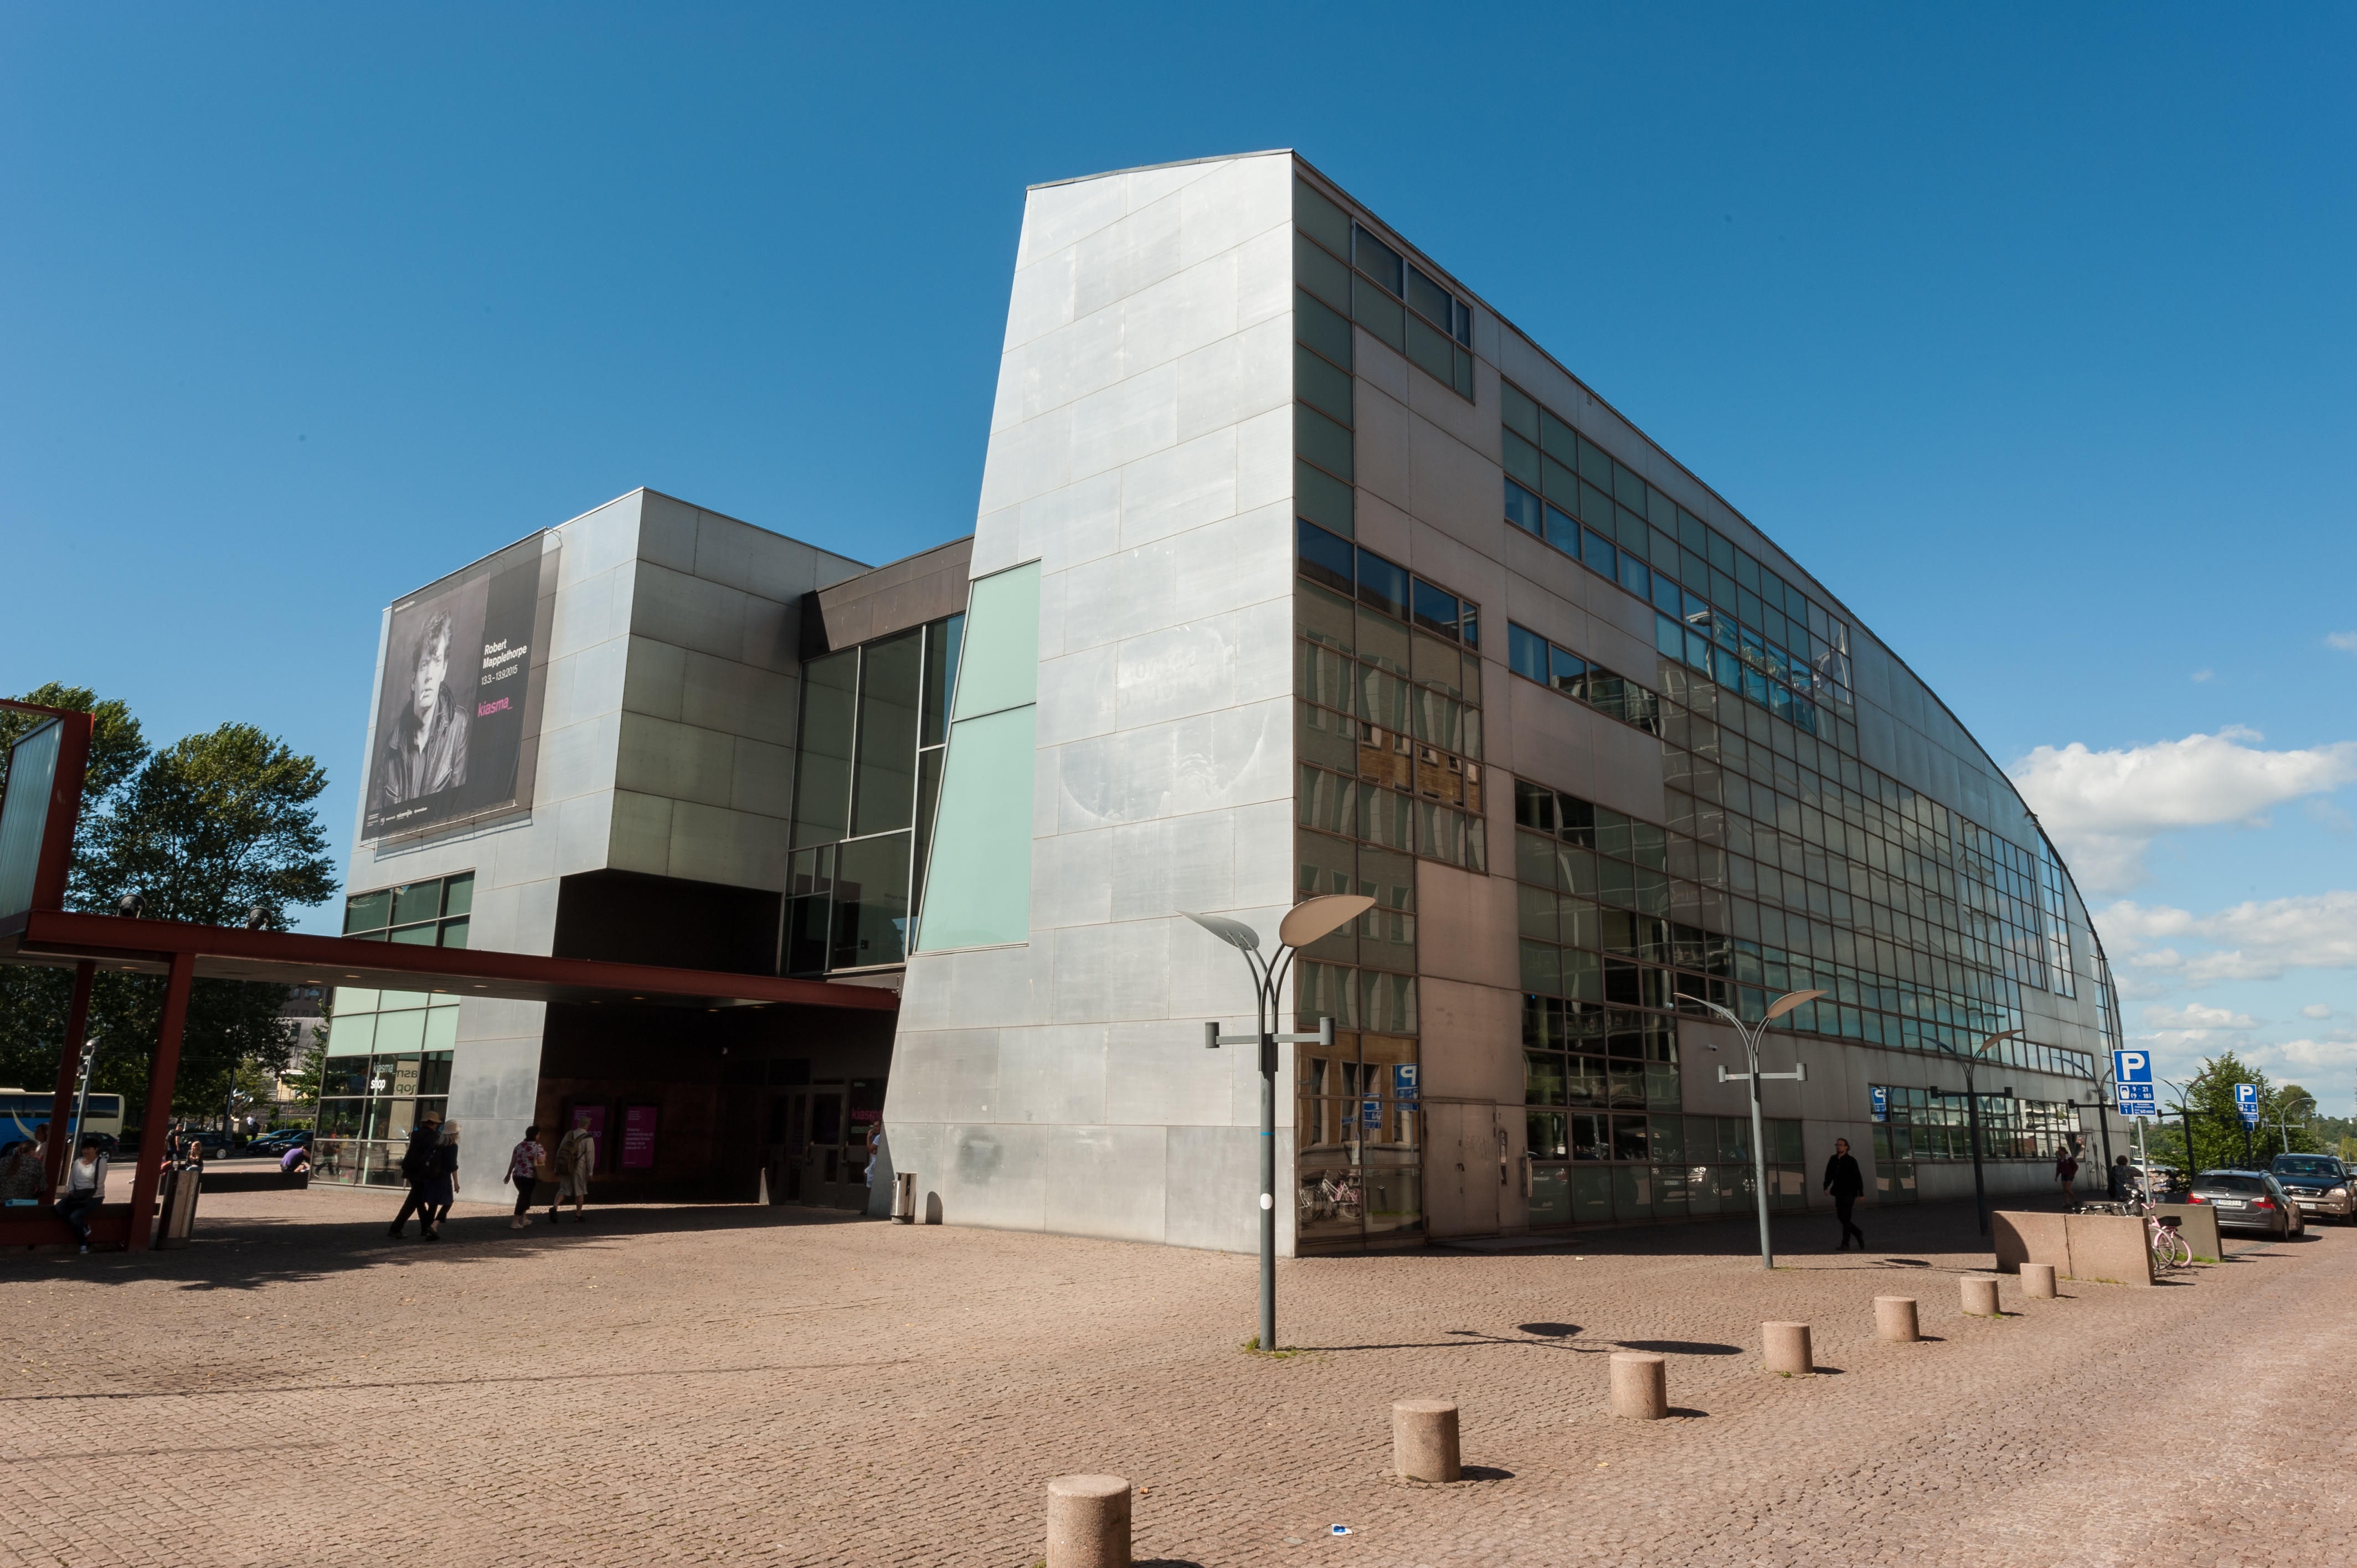
architecture, building, downtown, museum, plaza, facade, professional, tower block, design, helsinki, tourist attraction, headquarters, modern art, convention center, contemporary art kiasma, brutalist architecture